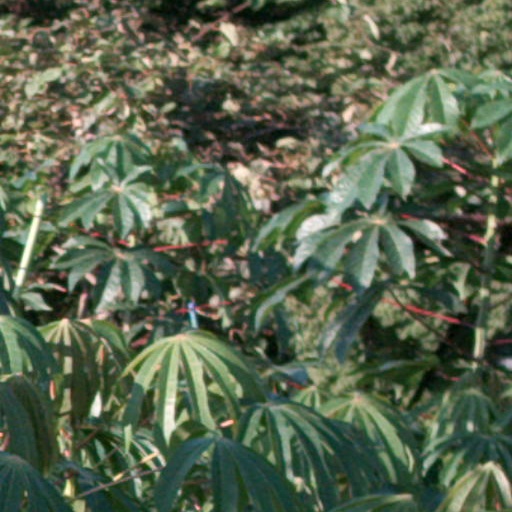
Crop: cassava